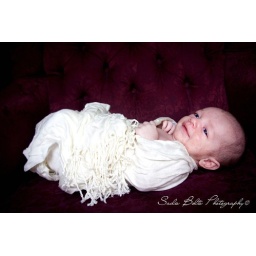
Little boy in big chair